Wannenburgh

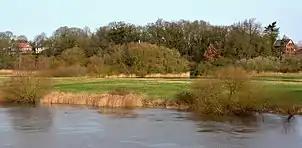
Site of the now lost "Alte Burg" (old castle) in Verden an der Aller.

From 1162 to 1269/73 (ending with the death of 'Heinrich ["Ritter"] von Waneberg'). In 1186, Cuno I von Wahnebergen ('advocatus in Urda [Verda]') was on a list of vassals of the then extinct von Ricklingen noble family, drawn up by a Bishop of Minden. Some records confuse the "Edelherren" von Wanebergen with the connected but distinct de Monte family ("adelsgeschlecht") because the etymology of their respective family names were ostensibly similar (both held "vogtei") resulting in a shared, but occasionally differenced, Latinised form in church documents.